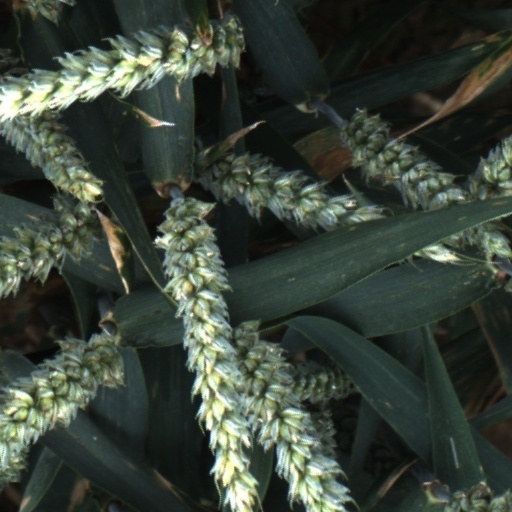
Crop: wheat